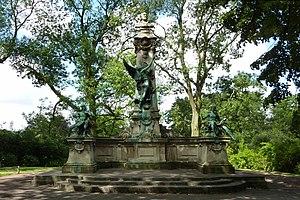
ROUBAIX - Monument de Gustave Nadaud - Parc Barbieux
Gustave Nadaud, né à Roubaix le 20 février 1820 et mort à Paris 16ᵉ le 28 avril 1893, est un goguettier, poète et chansonnier français.